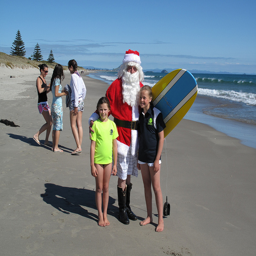
Man in red jacket and white bear with kids and surfboard on beach.
There is a person dressed as Santa Claus on the beach
A surfing Santa Clause standing on top of a sandy beach.
there is a man dressed as santa at the beach
Two girls standing on a beach with a Santa holding a surfboard.